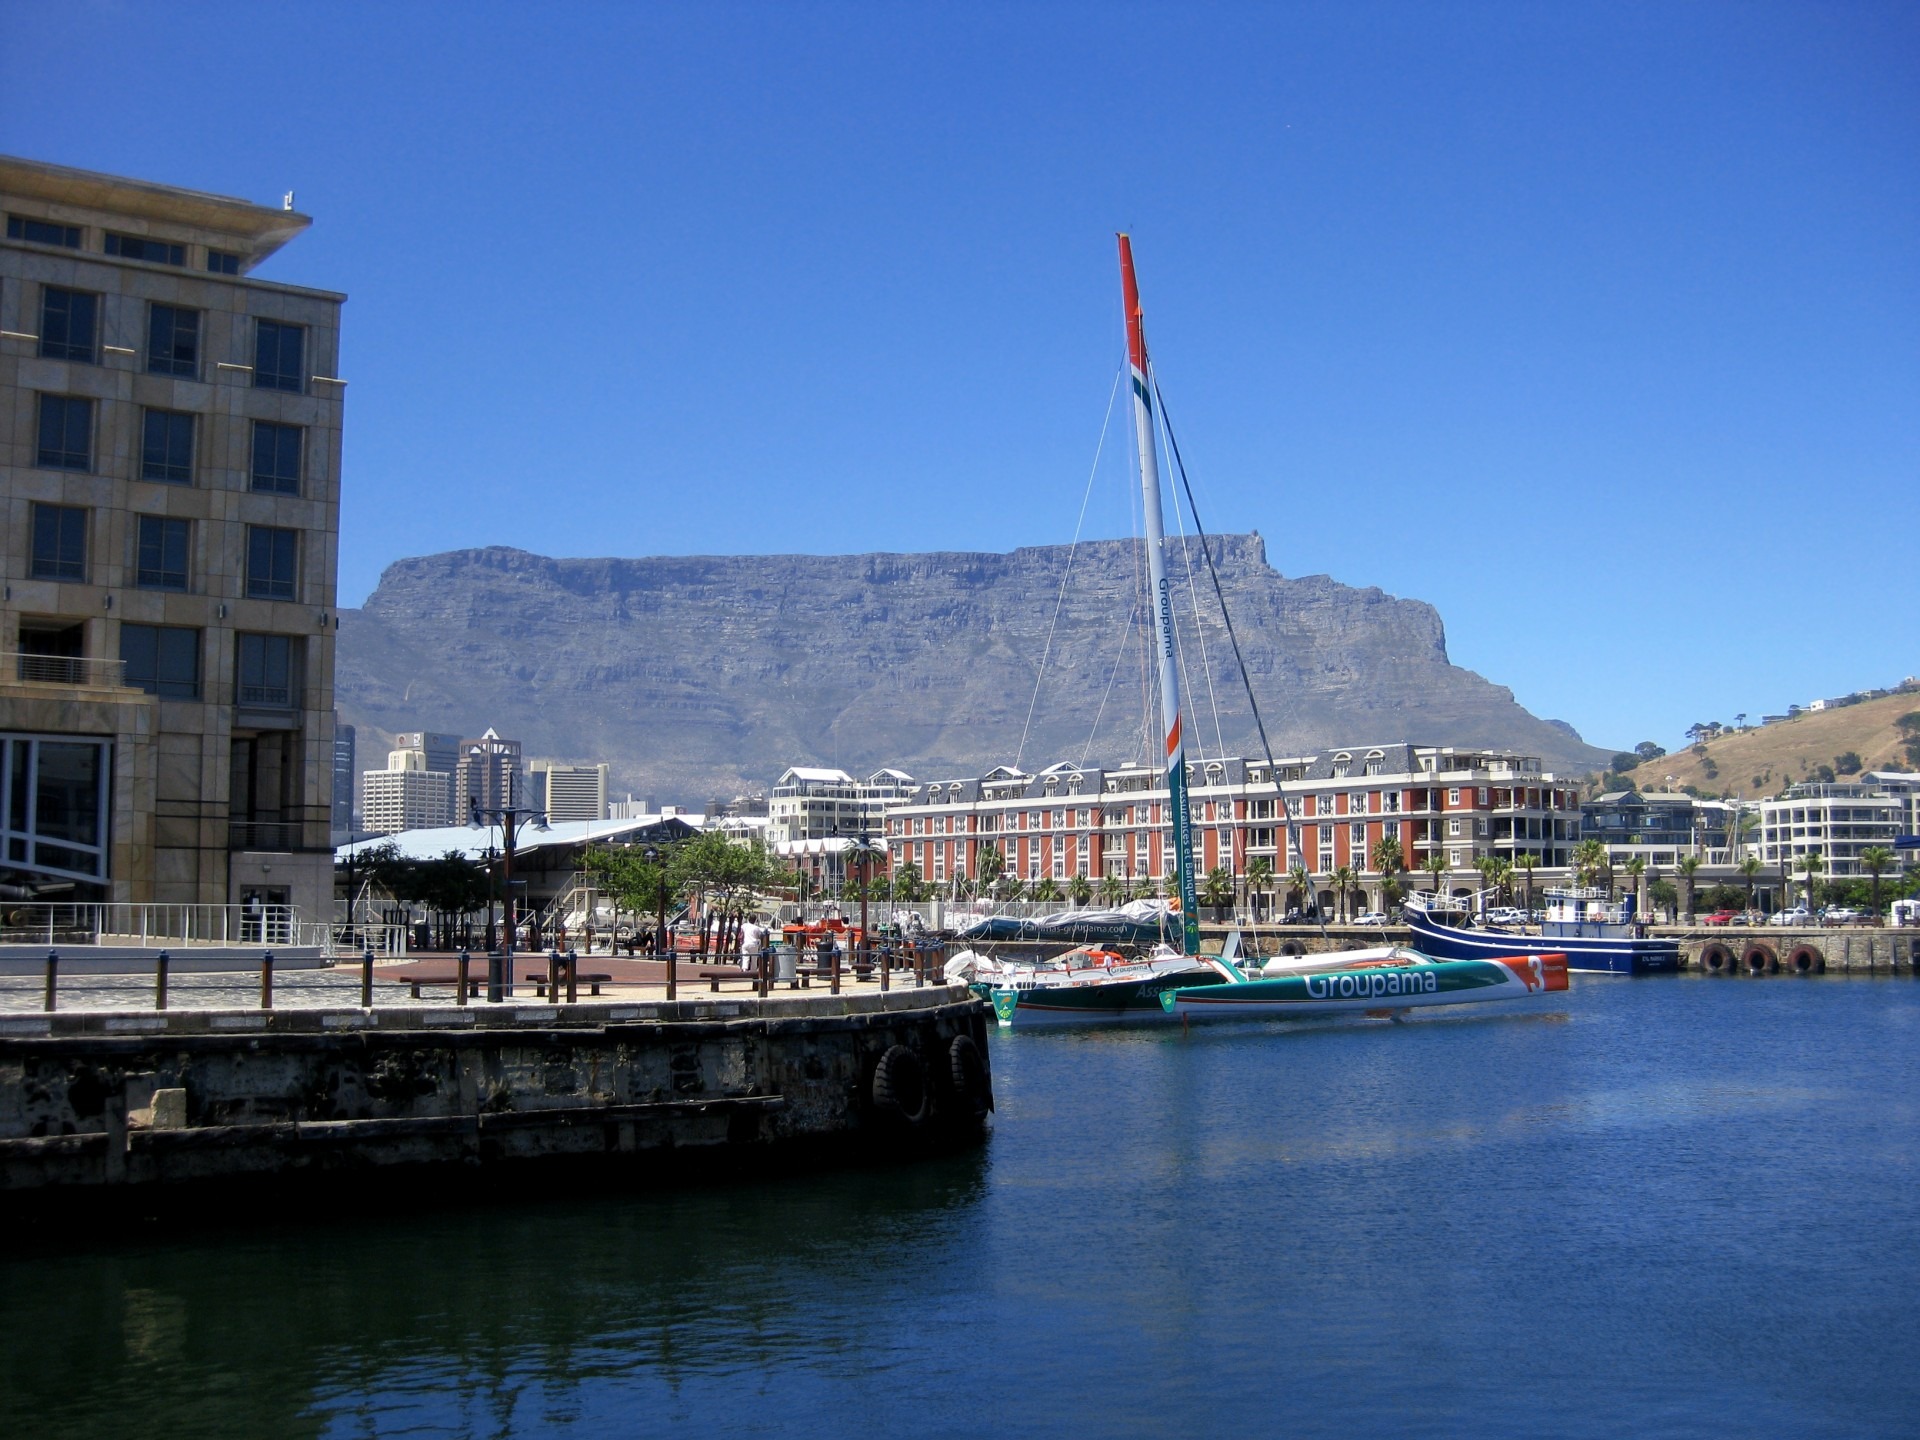
sea, water, mountain, dock, boat, cityscape, reflection, vehicle, africa, bay, harbor, harbour, marina, port, waterfront, waterway, table mountain, clouds, buildings, watercraft, cape, cape town